Sport in Chennai

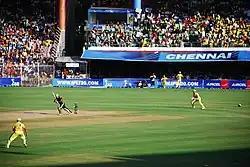
An IPL match in progress at M.A. Chidambaram Cricket Stadium

Cricket is the most popular sport in Chennai. The M. A. Chidambaram Stadium (formerly known as Madras Cricket Club ground or Chepauk Stadium) in Chepauk and popularly called the MAC, is one of the oldest cricket stadiums in India built in 1916. It seats more than 50,000 and is home to the Tamil Nadu Cricket Association and the Chennai Super Kings IPL franchise. The stadium is famous for its list of records, including the first ever test match victory that India recorded in 1951–52 when they defeated England, the second of only two tied tests between India and Australia in 1986 and Saeed Anwar's 194 in 1999 which is the third highest ODI score by a batsman. Prominent cricketers from Chennai include former Test-captains S. Venkataraghavan and Kris Srikkanth, Laxman Sivaramakrishnan, Sadagoppan Ramesh, Murali Karthik, Lakshmipathy Balaji, Murali Vijay, Ravichandran Ashwin, Dinesh Karthik, Vijay Shankar and Washington Sundar . Cricket administrators from Chennai include former BCCI presidents M. A. Chidambaram and A. C. Muthiah. The internationally renowned cricket bowling academy, the MRF Pace Foundation under the directorship of famous fast bowler Glenn McGrath is based in Chennai. Chennai Super Kings, a franchise based in Chennai is the most successful team in the Indian Premier League. It is also home to Chepauk Super Gillies, a popular Tamil Nadu Premier League franchise.